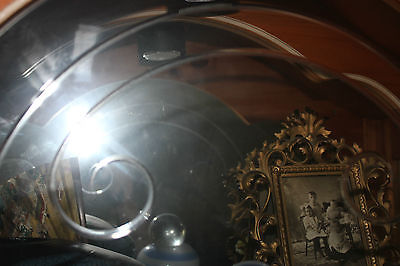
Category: cabinet